Bohumil Bydžovský

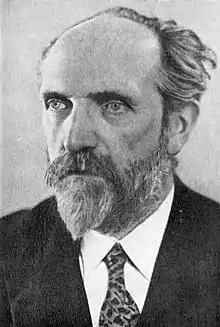
Bohumil Bydžovský in the 1920s

Bohumil Bydžovský (14 March 1880 – 6 May 1969) was a Czech mathematician, specializing in algebraic geometry and algebra.